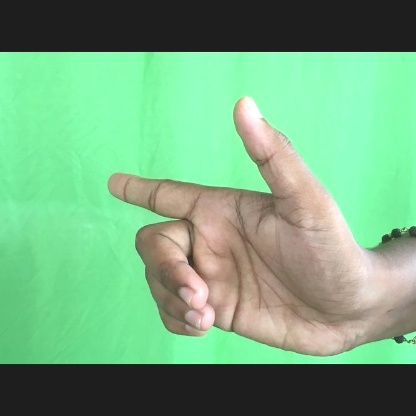
Mudra: Chandrakala